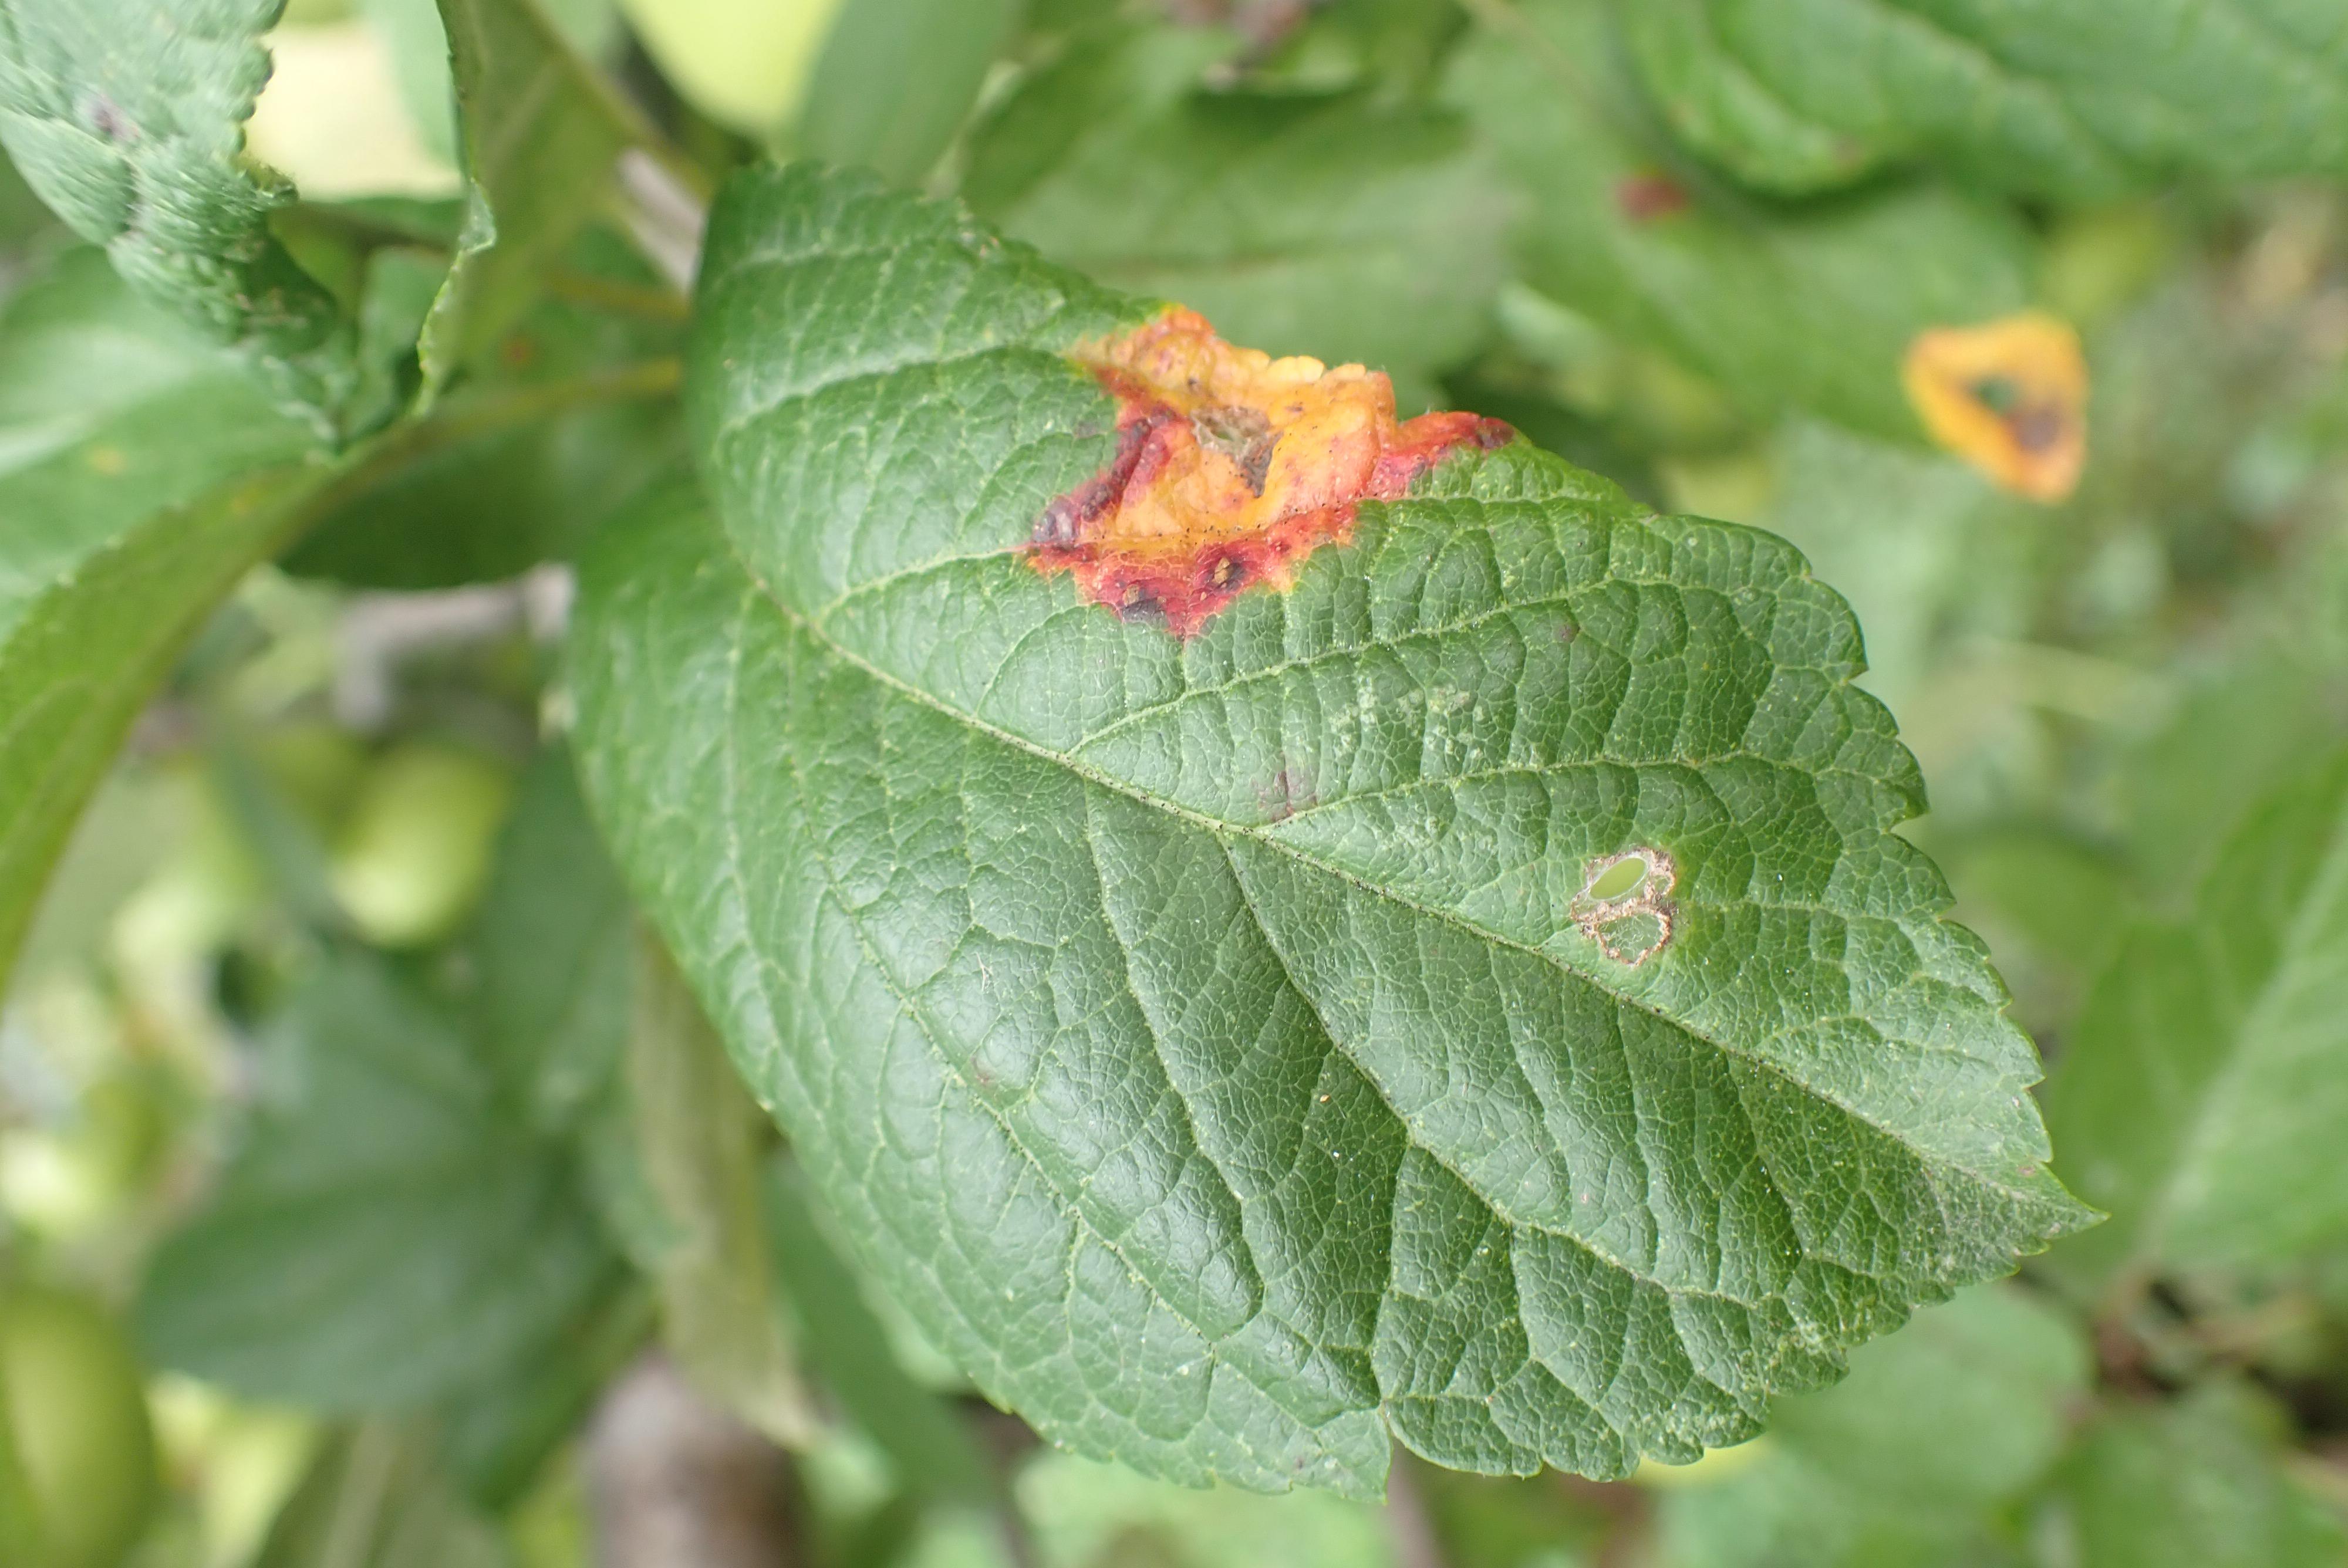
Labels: rust